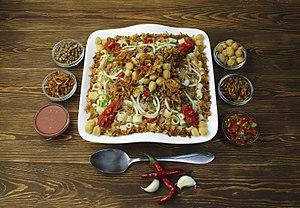
Assiette de kochari, spécialité culinaire égyptienne. This is an image of food from Egypt Čeština: Kušari, oblíbené egyptské jídlo. Magyar: Kushari, egyiptomi étel 한국어: 이집트의 대중음식, 코샤리. Македонски: Кошари — едно од најпознатите јадења во египетската кујна.
Le kochari ou koschari est une spécialité culinaire égyptienne.
La cuisine égyptienne désigne les plats et les pratiques culinaires de l'Égypte. Composante de la cuisine arabe et de la cuisine méditerranéenne, la cuisine égyptienne comprend de nombreux plats typiques de l'Afrique du Nord.